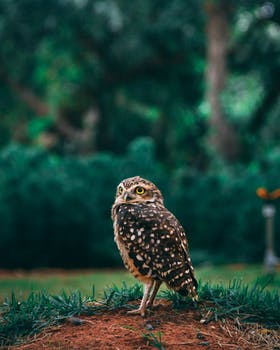
Label: No Watermark